Fanno Creek

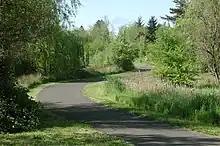
A completed section of the Fanno Creek Greenway Trail runs through Fanno Creek Park in Beaverton.

About 100 bird species, several kinds of mammals, and a few fish species live in the watershed. Mammals commonly seen include beaver, raccoon, opossum, spotted skunk, Douglas squirrel, and Townsend's chipmunk; black-tail deer and coyotes are more rare. Fanno Creek supports non-migrating coastal cutthroat trout that spawn in the fast-flowing, gravel-bottomed headwaters and grow to as long as . Other fish species found in the creek include sculpins, mosquitofish and eel.